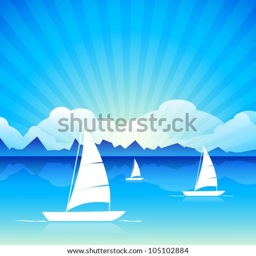
vector illustration of a calm sea with boats on beautiful nature background .